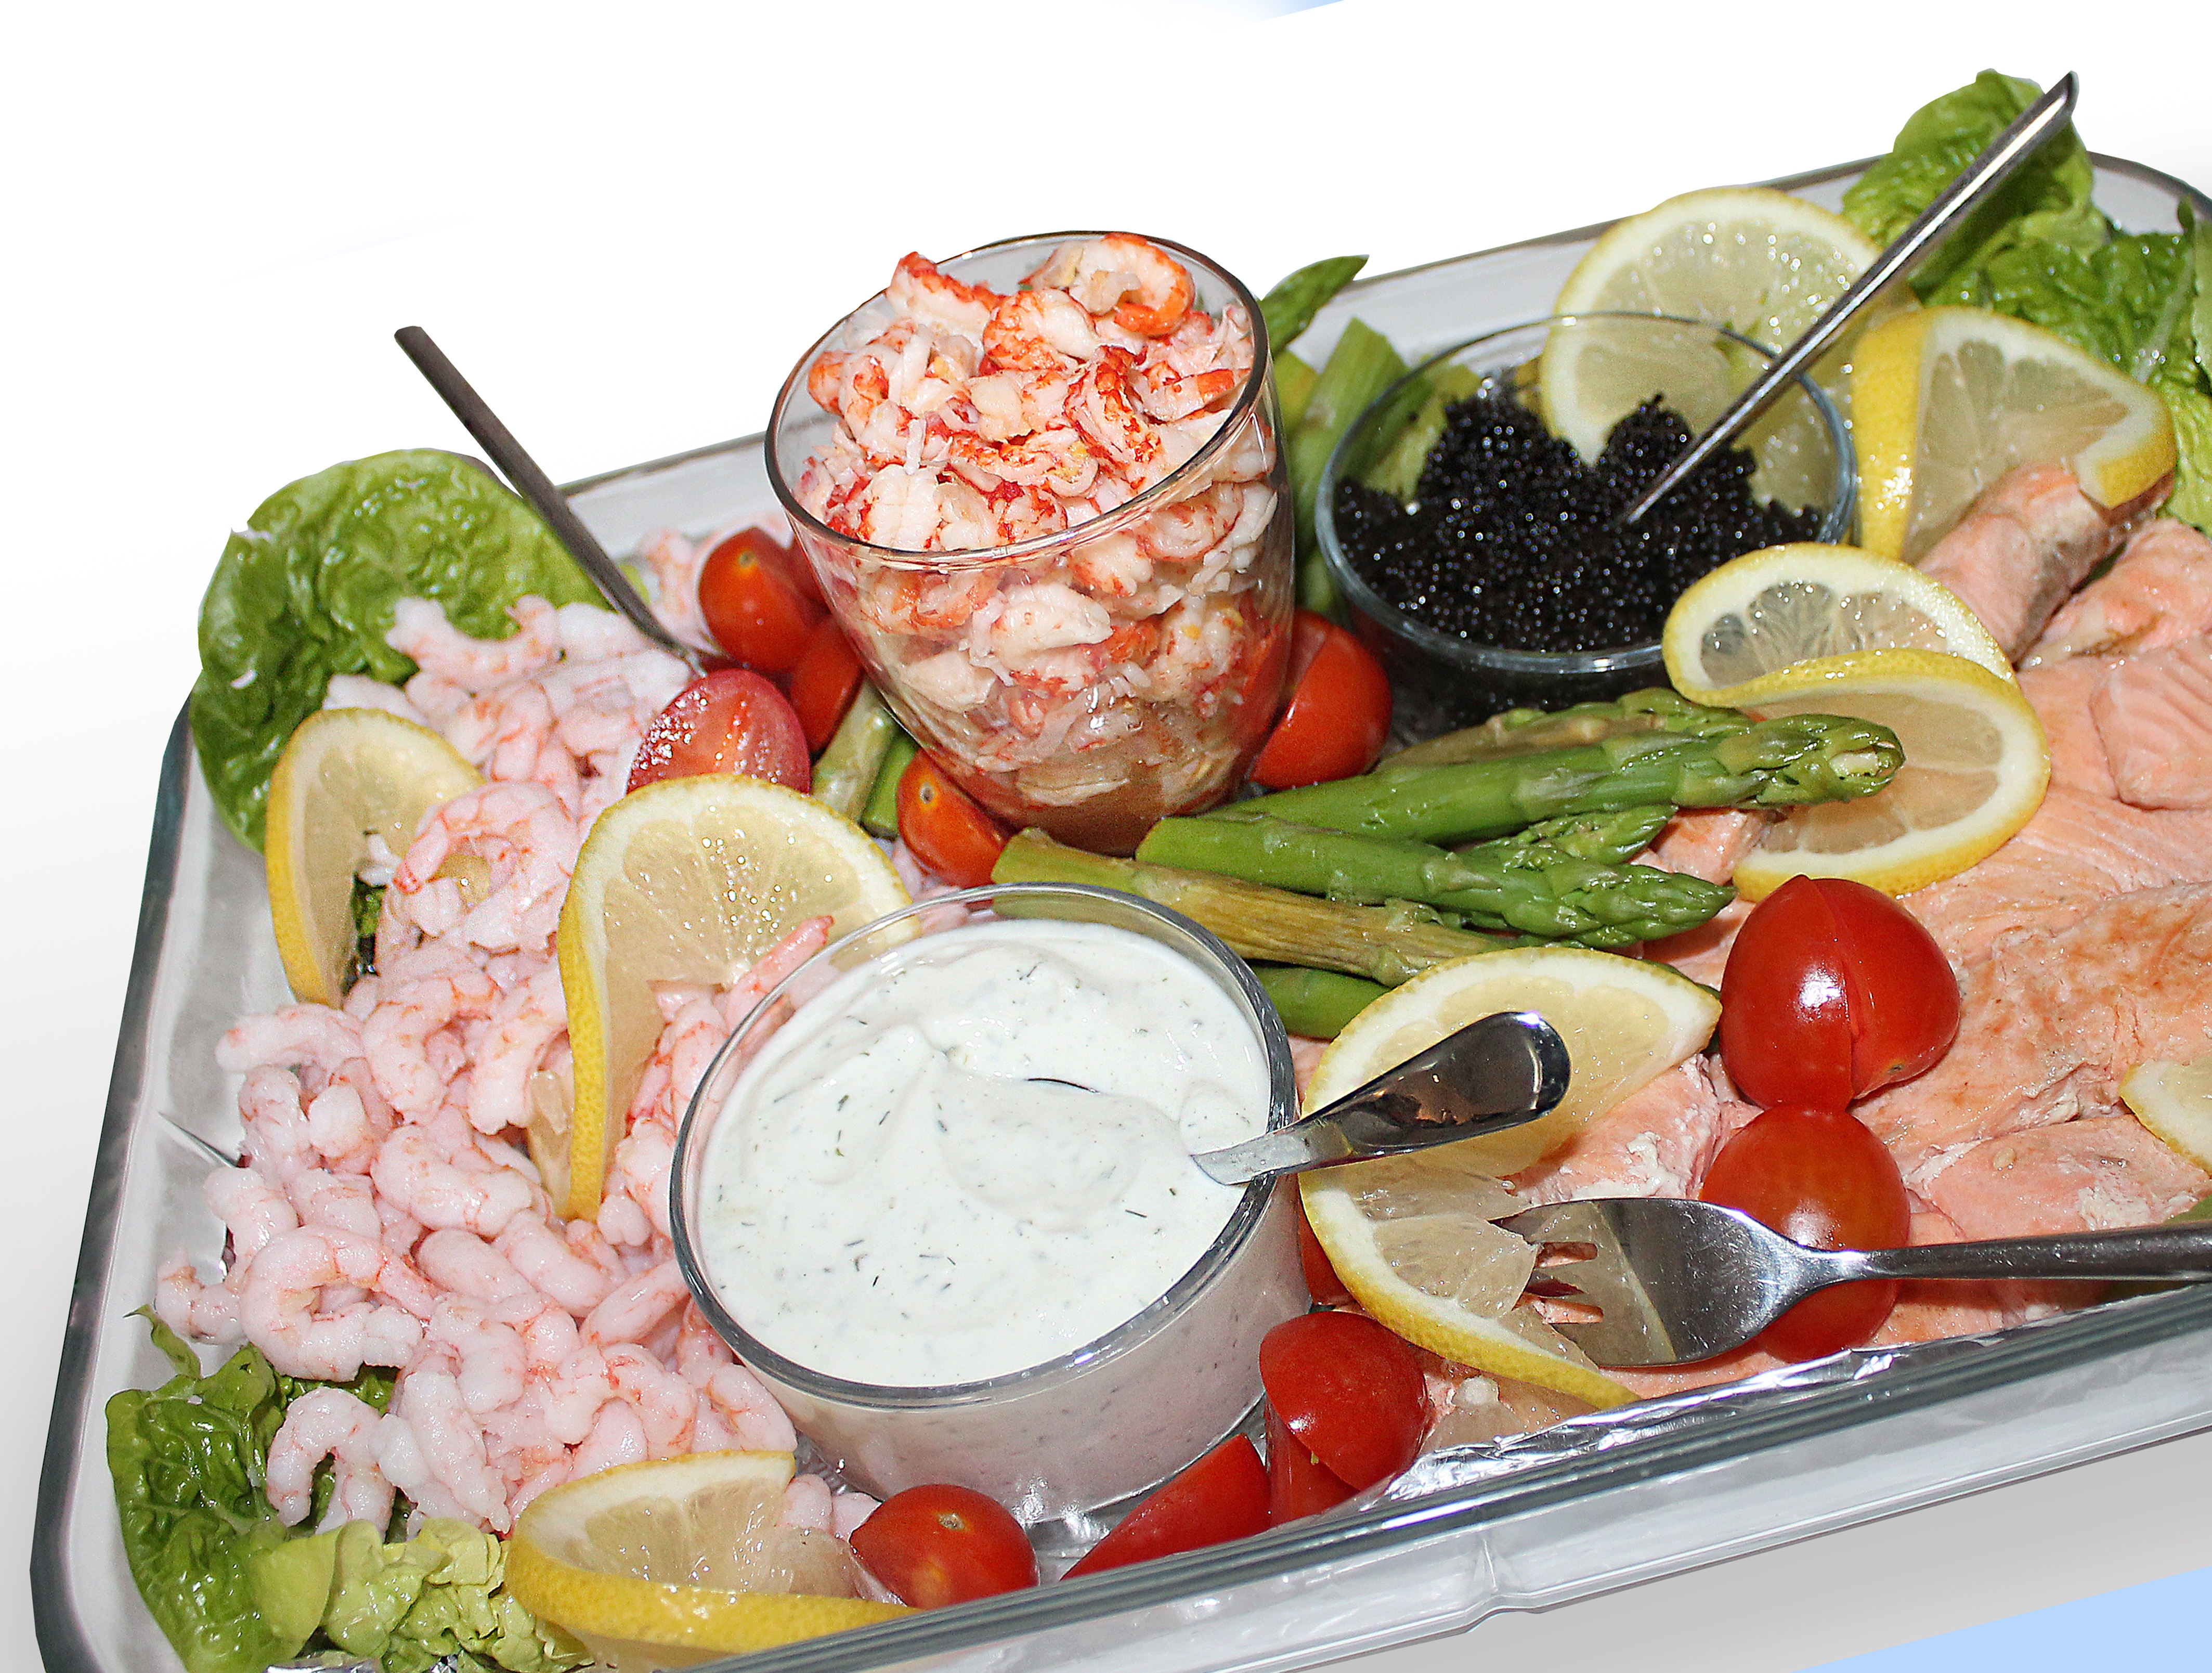
dish, meal, food, salad, cooking, produce, seafood, fish, meat, lunch, cuisine, asian food, garnish, dining, salmon, prawns, refreshments, taste, speciality, delicacy, party food, first course, danish delicacy, hors d oeuvre